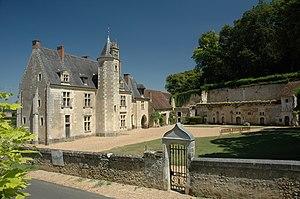
Couture-sur-Loir est une ancienne commune française située dans le département de Loir-et-Cher, en région Centre-Val de Loire. Depuis le 1ᵉʳ janvier 2019, elle est commune déléguée de Vallée-de-Ronsard.